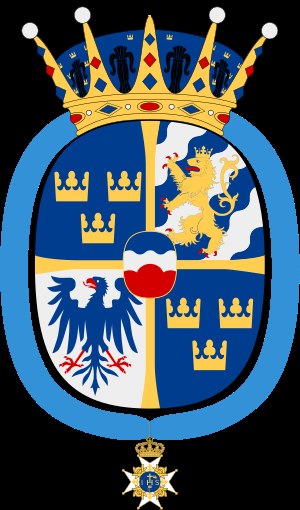
Prinsesse Sofia af Sverige / Titler, ordner og dekorationer
Prinsessens Våbenskjold som prinsesse af Sverige, Hertuginde af Värmland samt Kommendør af Serafimerorden.
Sofia Kristina Bernadotte, er prinsesse af Sverige og hertuginde af Värmland. Hun blev gift med prins Carl Philip den 13. juni 2015.